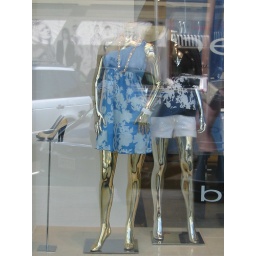
Headless gold and silver mannequins in a shop window at The Domain in Austin.